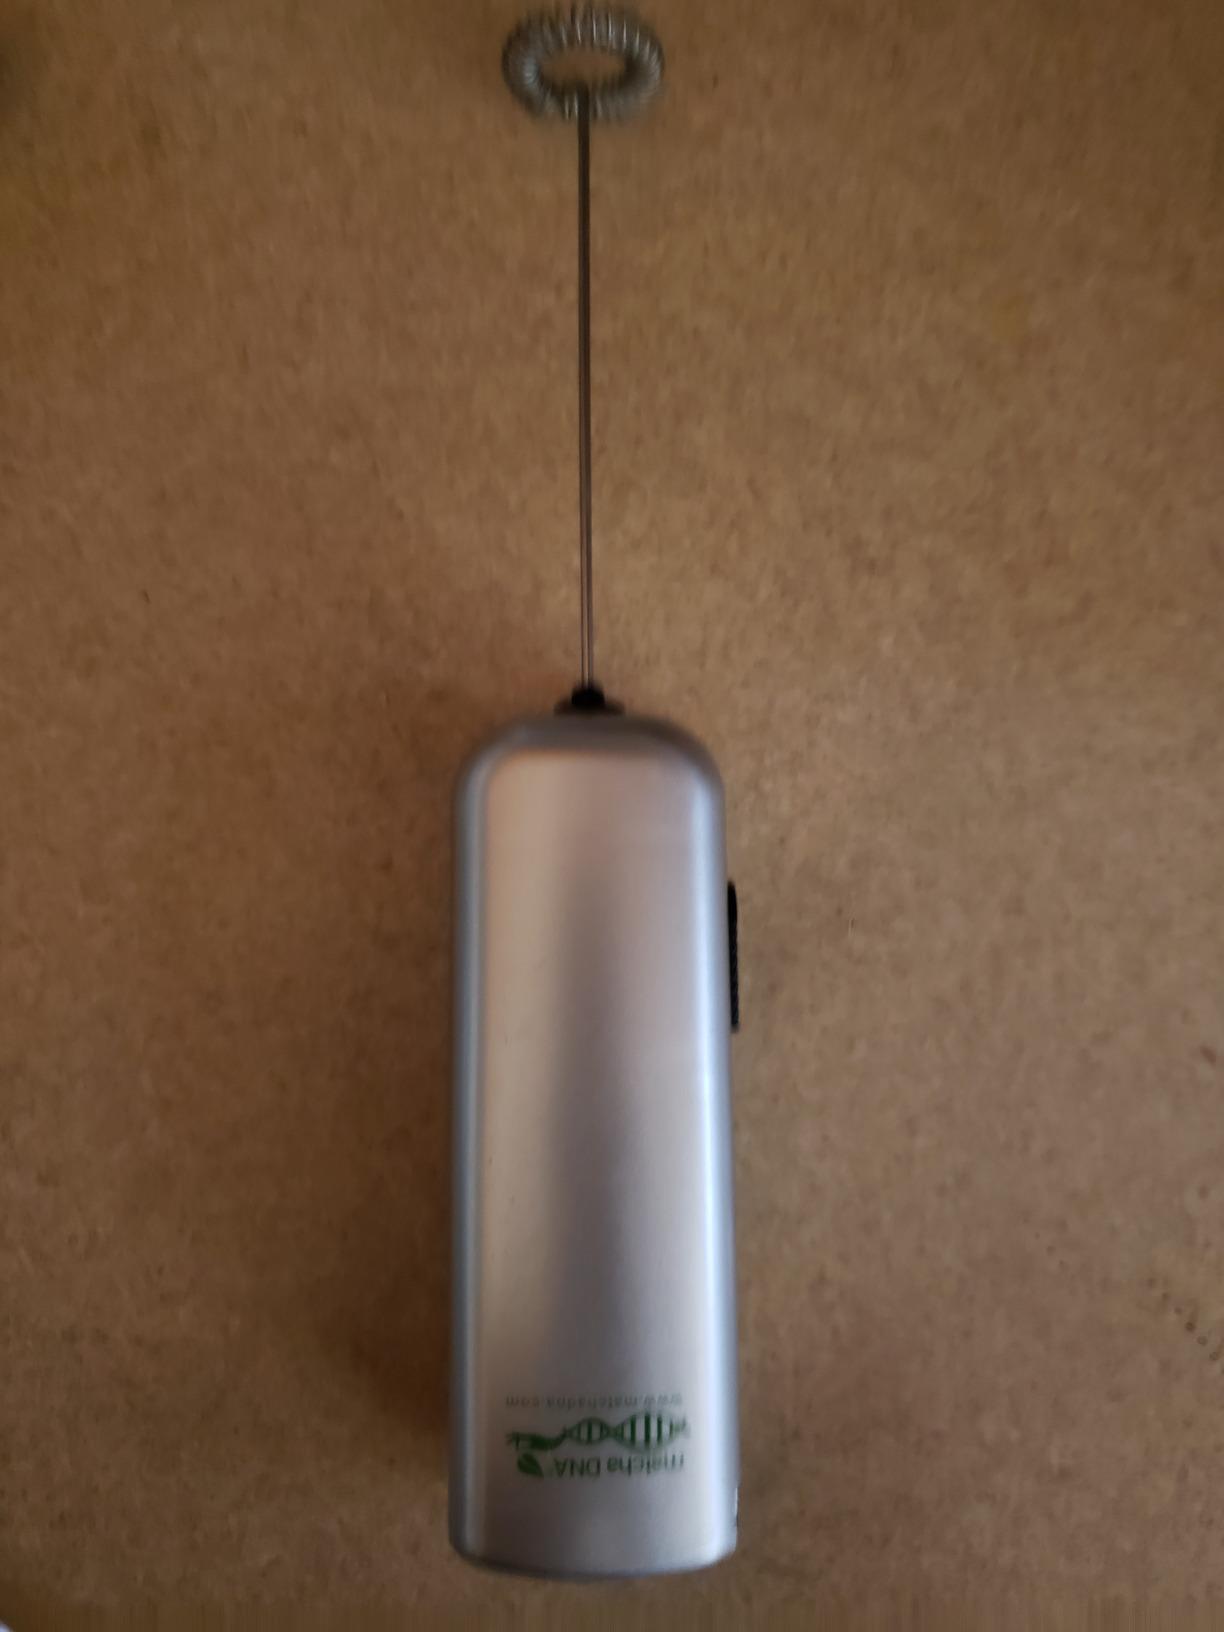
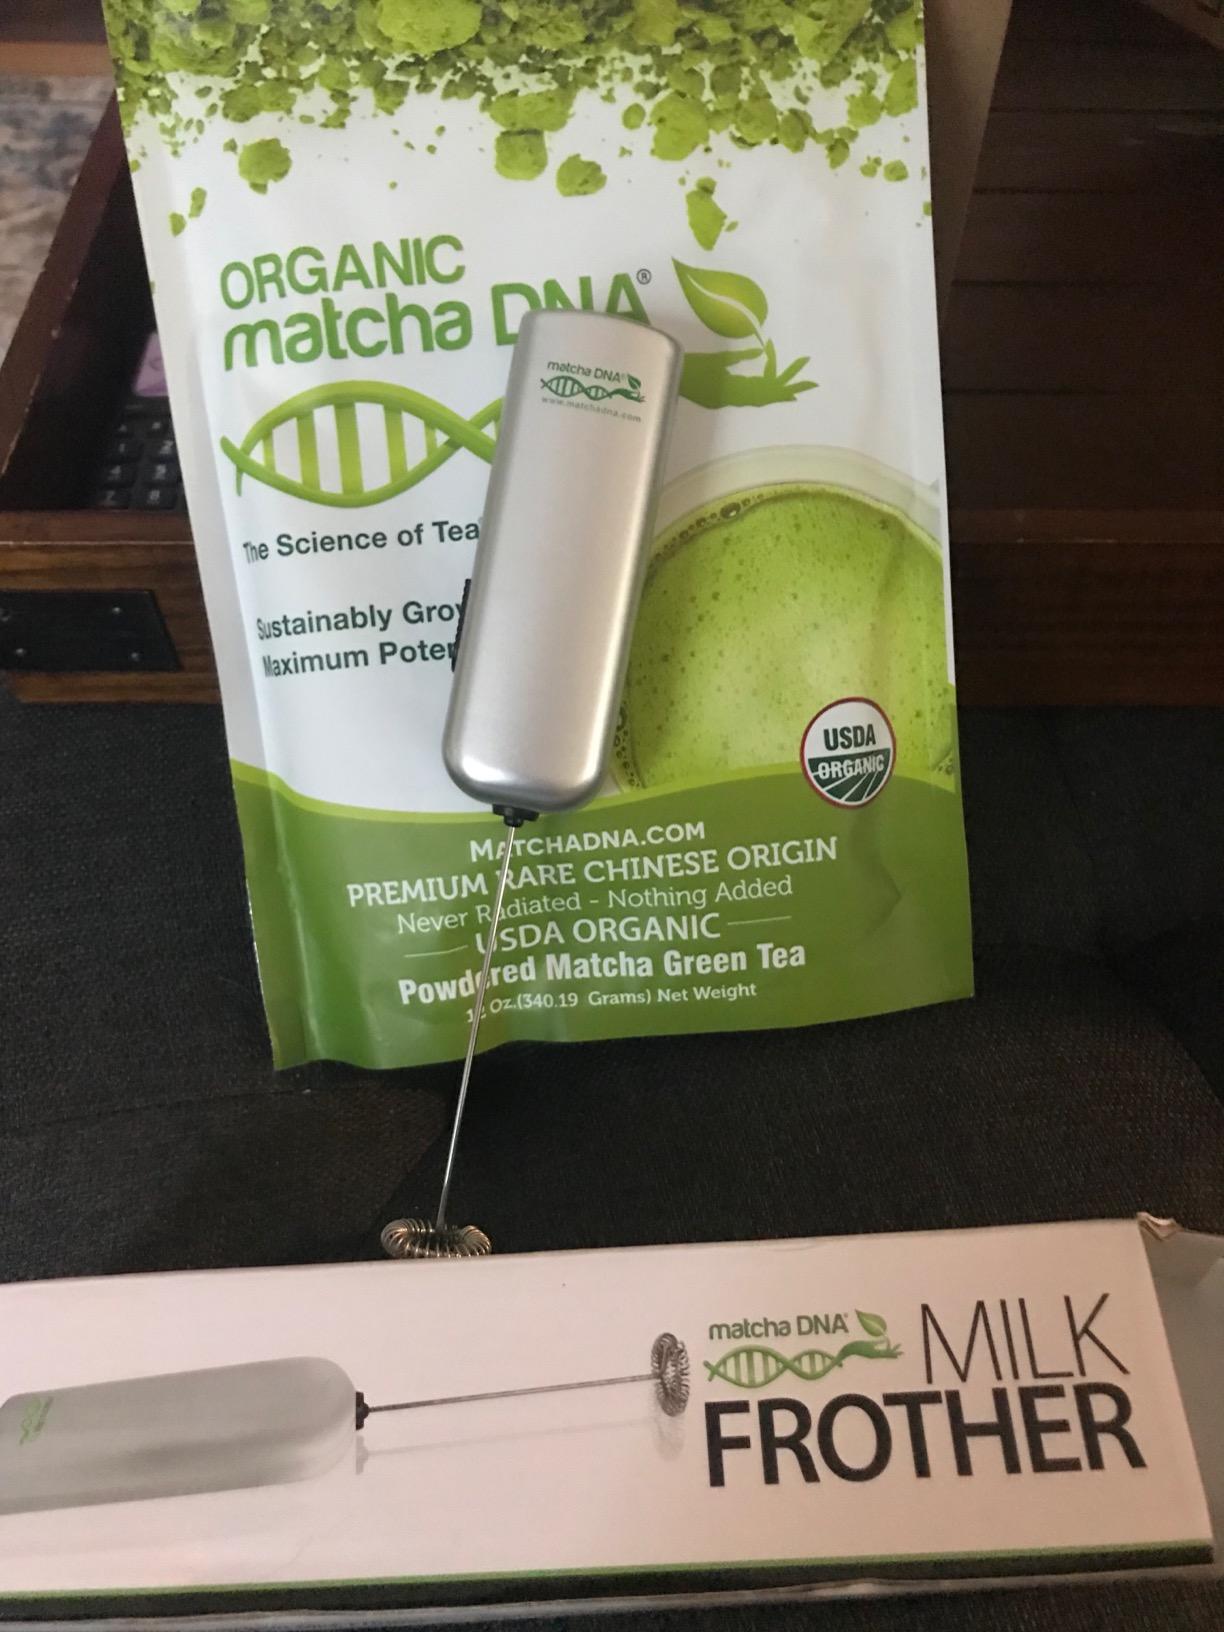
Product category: items_mixer
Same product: yes